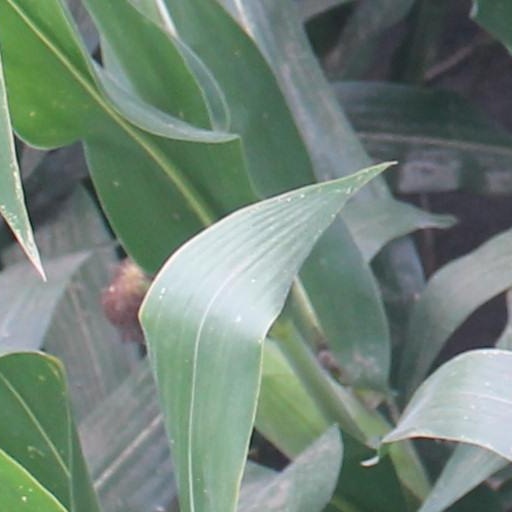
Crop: maize; corn